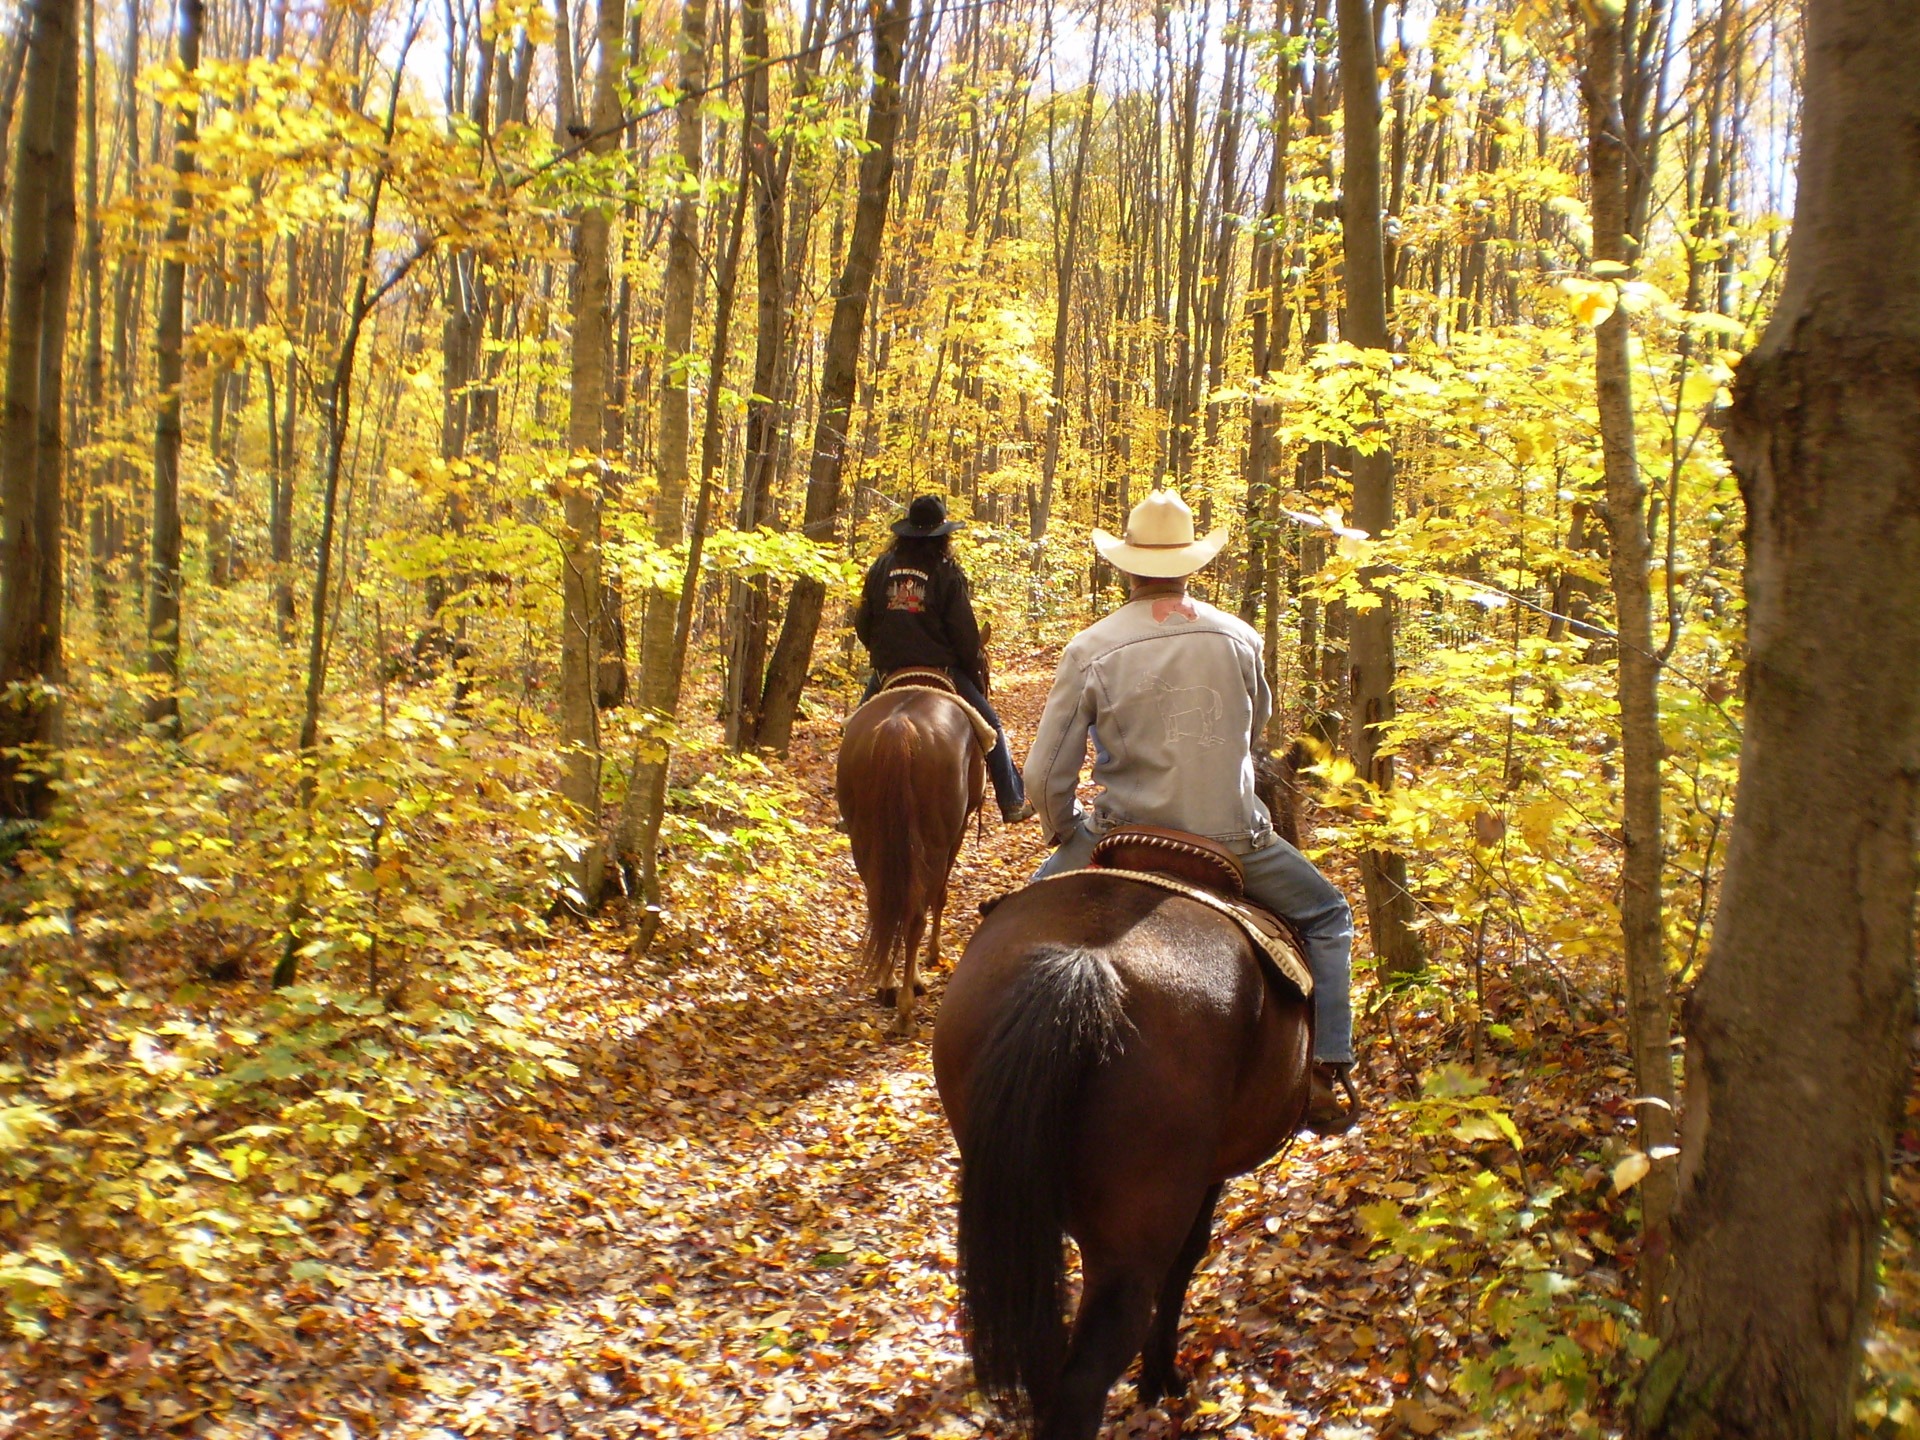
tree, nature, forest, wilderness, sunlight, leaf, fall, rider, wildlife, foliage, horseback, horse, autumn, season, riding, woods, jockey, woodland, habitat, natural environment, woody plant, horse like mammal, animal sports